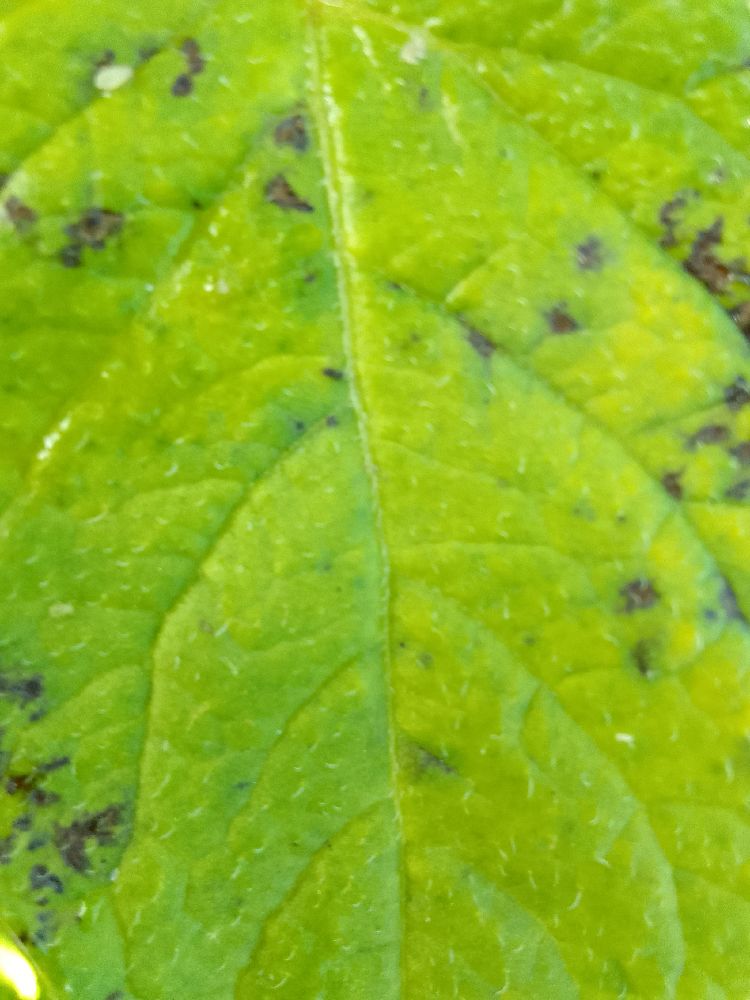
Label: Early blight